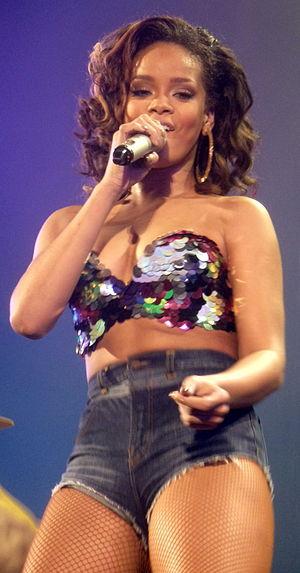
The Loud Tour est la troisième tournée mondiale de la chanteuse barbadienne Rihanna. Elle a traversé l'Amérique du Nord, l'Amérique du Sud et l'Europe entre le 4 juin 2011 et le 22 décembre 2011